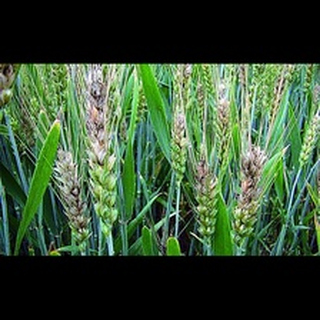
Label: wheat_fusarium_head_blight